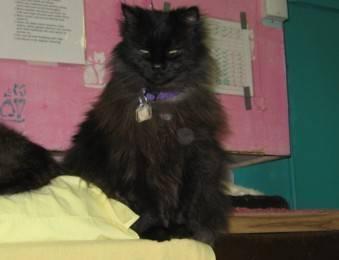
cat